Judy Keall

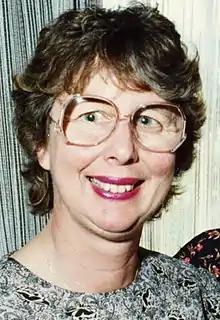
Judy Keall in 1989

Judith Mary Keall ("née" Dixon, born 10 January 1942) is a former New Zealand politician. She was an MP from 1984 to 1990, and again from 1993 until her retirement in 2002, representing the Labour Party.